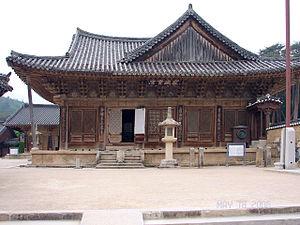
Les trésors nationaux de Corée du Sud sont un ensemble d'objets et de bâtiments qui ont été reconnus par le gouvernement sud-coréen pour leur exceptionnelle valeur historique, artistique et culturelle.